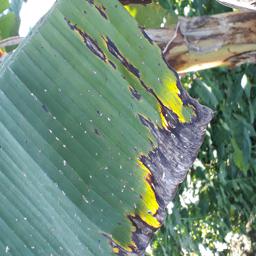
Label: BLACK SIGATOKA